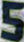
Number: 5